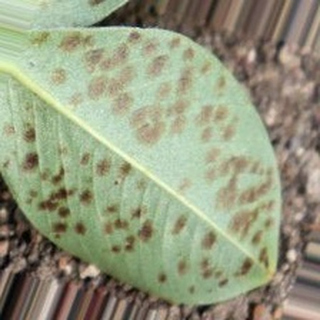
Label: groundnut_rust